Great Egg Coast Guard Station

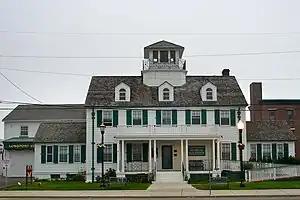

Great Egg Coast Guard Station, is located in Longport, Atlantic County, New Jersey, United States. The station was built in 1939 and added to the National Register of Historic Places on October 31, 2005.